Mastocytosis

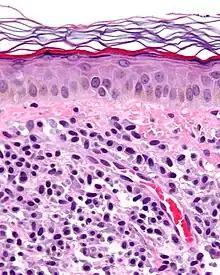
Micrograph of mastocytosis. Skin biopsy. H&E stain.

Mastocytosis, a type of mast cell disease, is a rare disorder affecting both children and adults caused by the accumulation of functionally defective mast cells (also called "mastocytes") and CD34+ mast cell precursors.